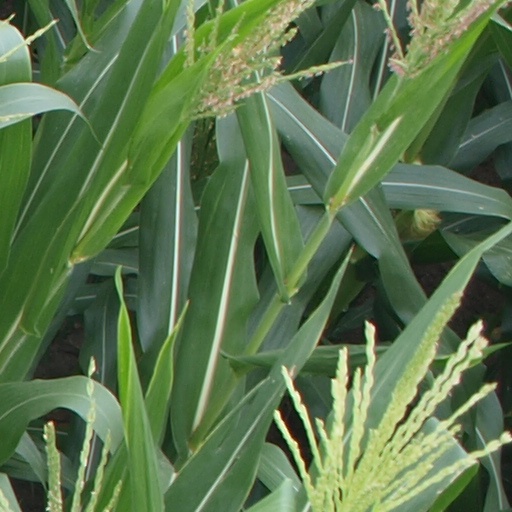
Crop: maize; corn